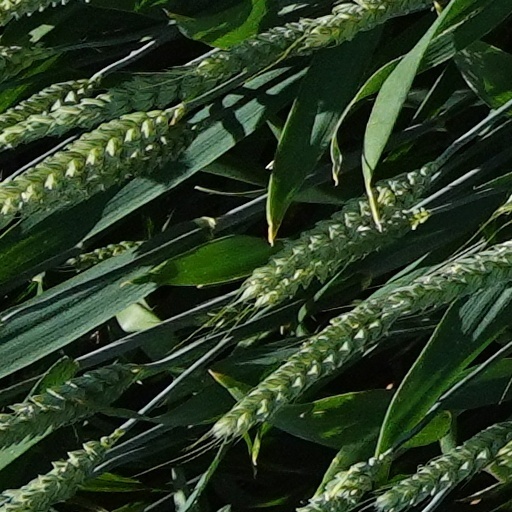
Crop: wheat